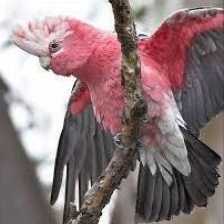
Species: ROSE BREASTED COCKATOO
Scientific name: EOLOPHUS ROSEICAPILLA
ImageNet parent category: sulphur-crested_cockatoo